Talish (region)

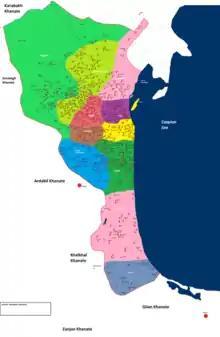
The Talysh Khanate (2nd half of the 18th century)

In the Ilkhanate times, the Ispahbads of Gilan have had a principality on the borders of Gilan and Mughan, with a fortress and villages. In later times, a local Khan had his seat at Lankaran and was subject to the Persian monarchs. Peter the Great, Emperor of Russia, first occupied the region during 1722–1732 and then it was returned to Safavid Persia. It was again occupied by Russia in 1796 and during the Russo-Persian War (1804–1813). In 1813 after the Storming of Lankaran most parts of the region were annexed by Russia and a smaller part remained within Persia. The Treaty of Gulistan of 24 October 1813, awarded to Russia the greater part of Talish, the part north of the Astara river. In the aftermath of the war, in order to weaken the power of Mir Mostafa Khan, Fath 'Ali Shah divided Persian Talish among 5 local families (Karganrud, Asalem, Talish-Dulab, Shandarmin, Masal) and created the Khamsa of Talish.